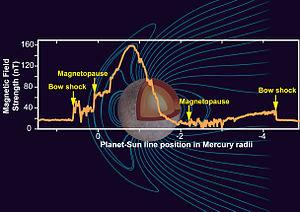
Mercure est la planète la plus proche du Soleil et la moins massive du Système solaire. Son éloignement au Soleil est compris entre 0,31 et 0,47 unité astronomique, ce qui correspond à une excentricité orbitale de 0,2 — plus de douze fois supérieure à celle de la Terre, et de loin la plus élevée pour une planète du Système solaire. Elle est visible à l'œil nu depuis la Terre avec un diamètre apparent de 4,5 à 13 secondes d'arc, et une magnitude apparente de 5,7 à −2,3 ; son observation est toutefois rendue difficile par son élongation toujours inférieure à 28,3° qui la noie le plus souvent dans l'éclat du soleil. En pratique, cette proximité avec le soleil implique qu'elle ne peut être vue que près de l'horizon occidental après le coucher du soleil ou près de l'horizon oriental avant le lever du soleil, en général au crépuscule.